Charlie's Angels (franchise)

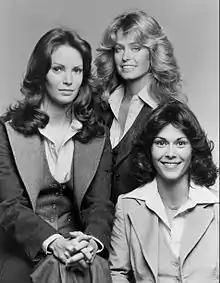
Season one cast (1976–1977): Jaclyn Smith, Farrah Fawcett, and Kate Jackson

Sabrina Duncan, Jill Munroe, and Kelly Garrett have graduated from the police academy in Los Angeles, California. Despite proving their capability during training, all three have subsequently been assigned to be a meter maid, office worker, and crossing guard, respectively. Dissatisfied with these jobs, they are recruited to work for the Charles Townsend Agency as private investigators. Their boss, Charlie Townsend, nicknames them "Angels". Subsequent Angels are Kris Munroe, Tiffany Welles, and Julie Rogers,